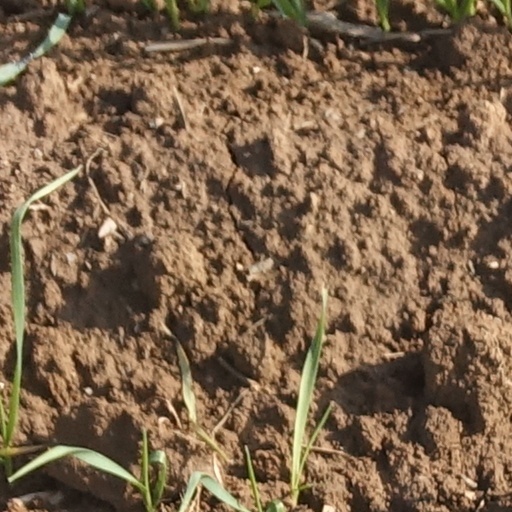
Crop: wheat